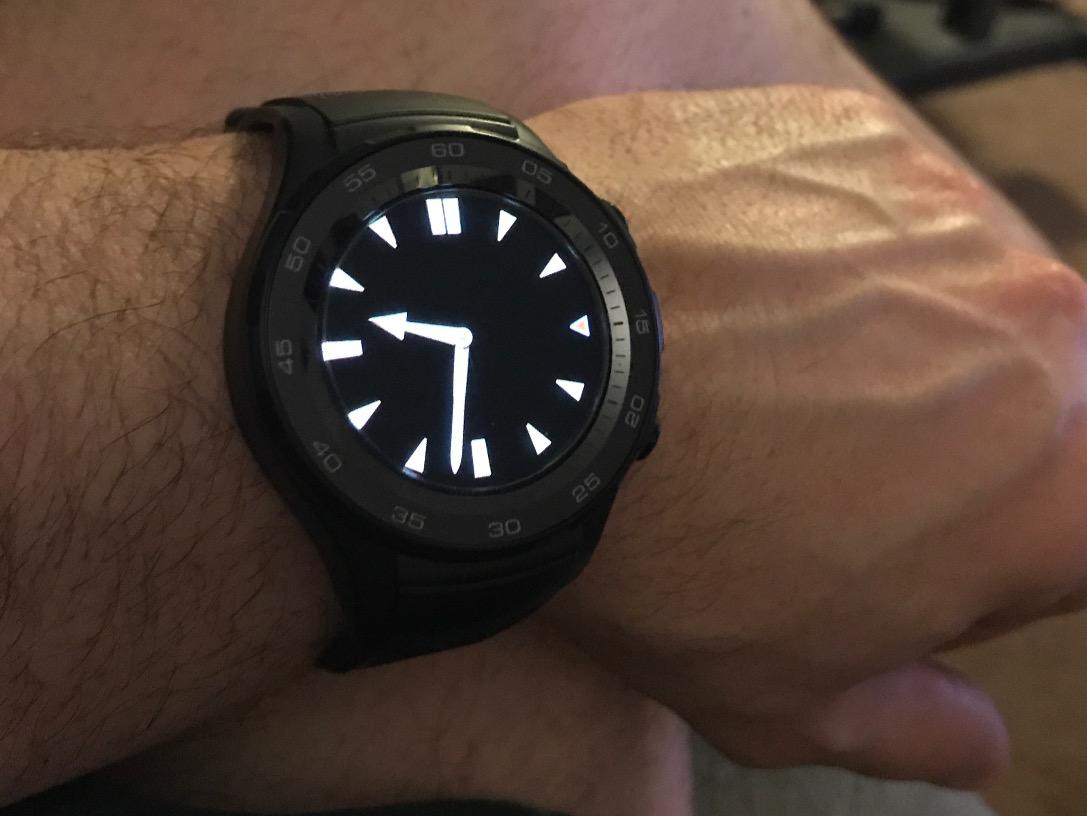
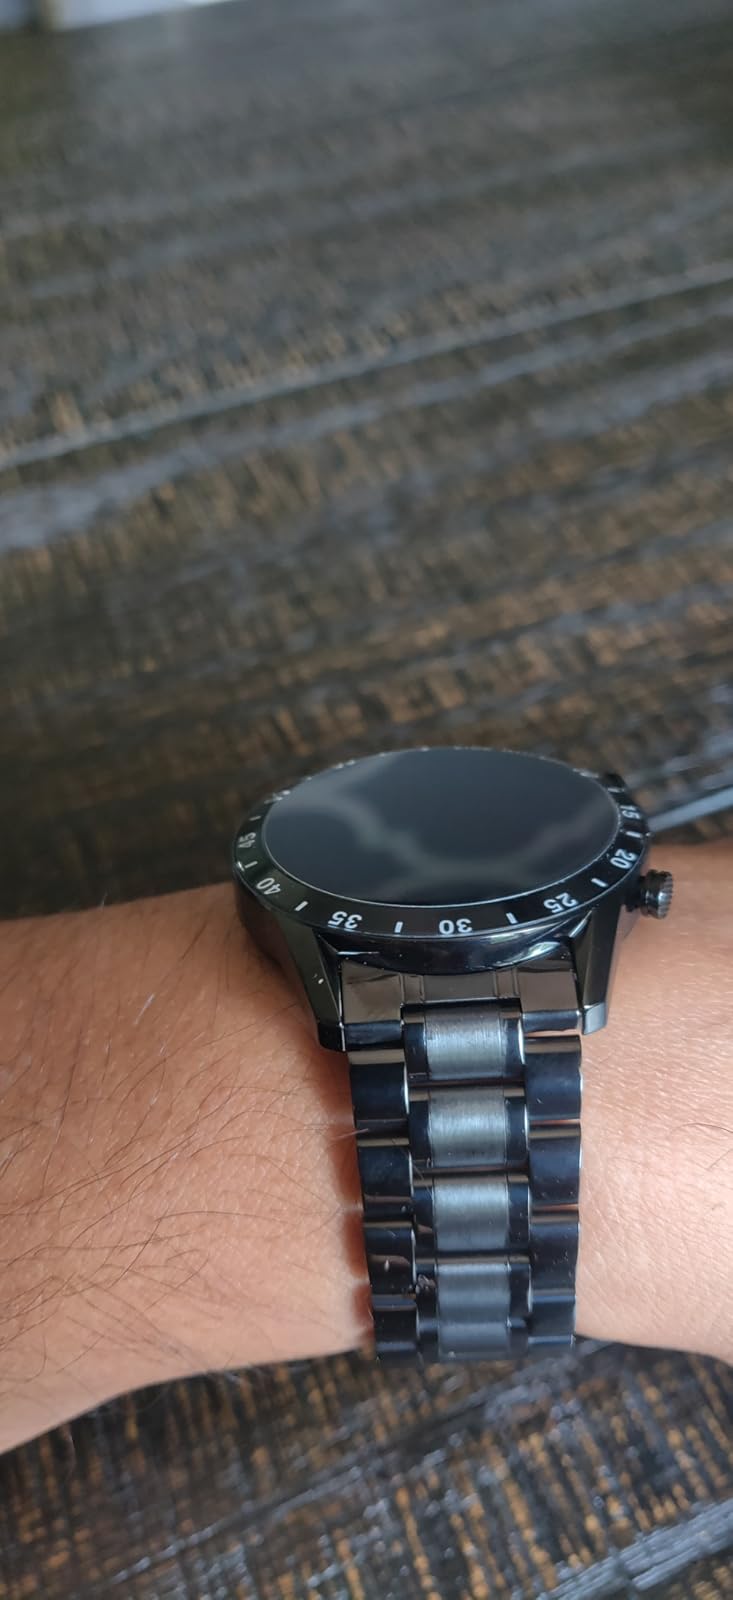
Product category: smartwatch
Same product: no